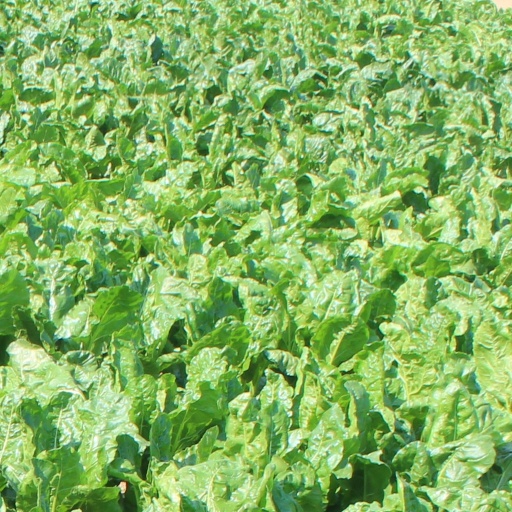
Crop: sugar beet